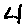
Label: 4